Bushy Park

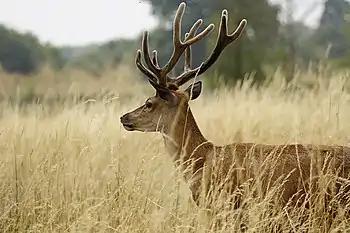
One of the park's deer

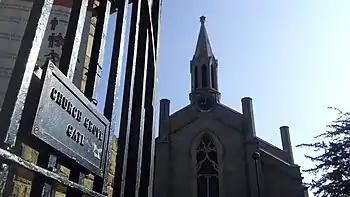
Church Grove Gate opposite St John's church, Hampton Wick, is the park's closest gate to Kingston Bridge and Kingston Town centre.

Originally created for royal sports, Bushy Park is now home to Teddington Rugby Club and four cricket clubs – Teddington Town Cricket Club, Hampton Wick Royal Cricket Club, Teddington Cricket Club, and Hampton Hill Cricket Club. Teddington Hockey Club was based in the Park until it moved to Teddington School; from 1871 onwards, the rules of the modern game of field hockey were largely devised at Bushy.